Caihong

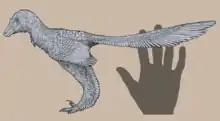
Size comparison and restoration (with crest)

The fossil is surrounded by a wide zone of feathers, only the snout and claws being uncovered. These feathers are not impressions but remains of the original plumage. The splitting of slab and counterslab revealed a complex layering of the plumage. The density of visible shafts and barbs is so extreme that it is difficult to identify individual feathers. The way they are presently preserved may not represent their original condition and position.